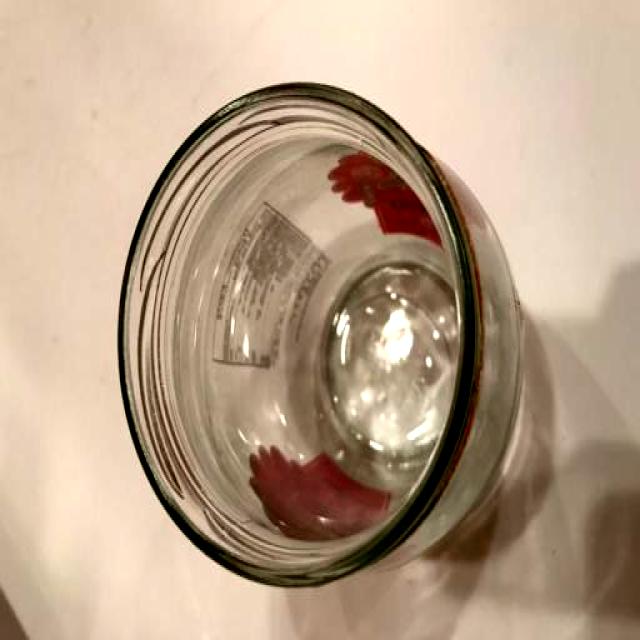
Label: Glass